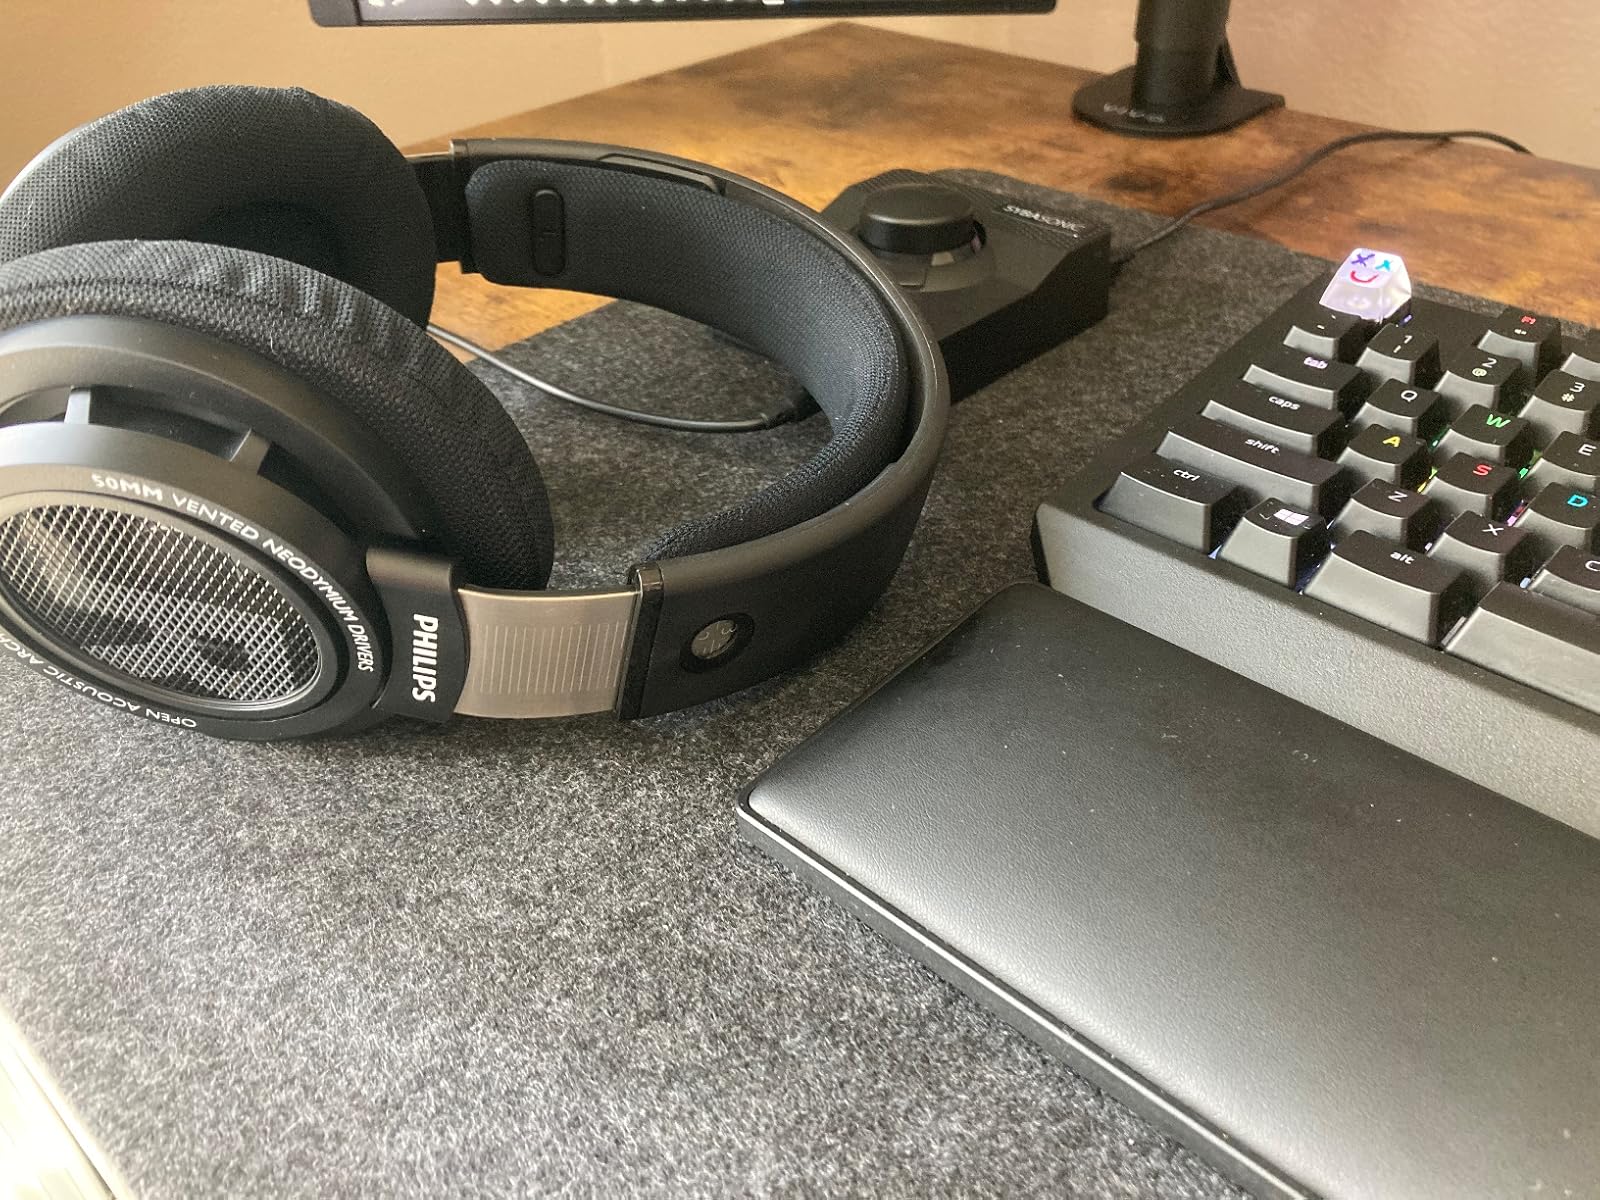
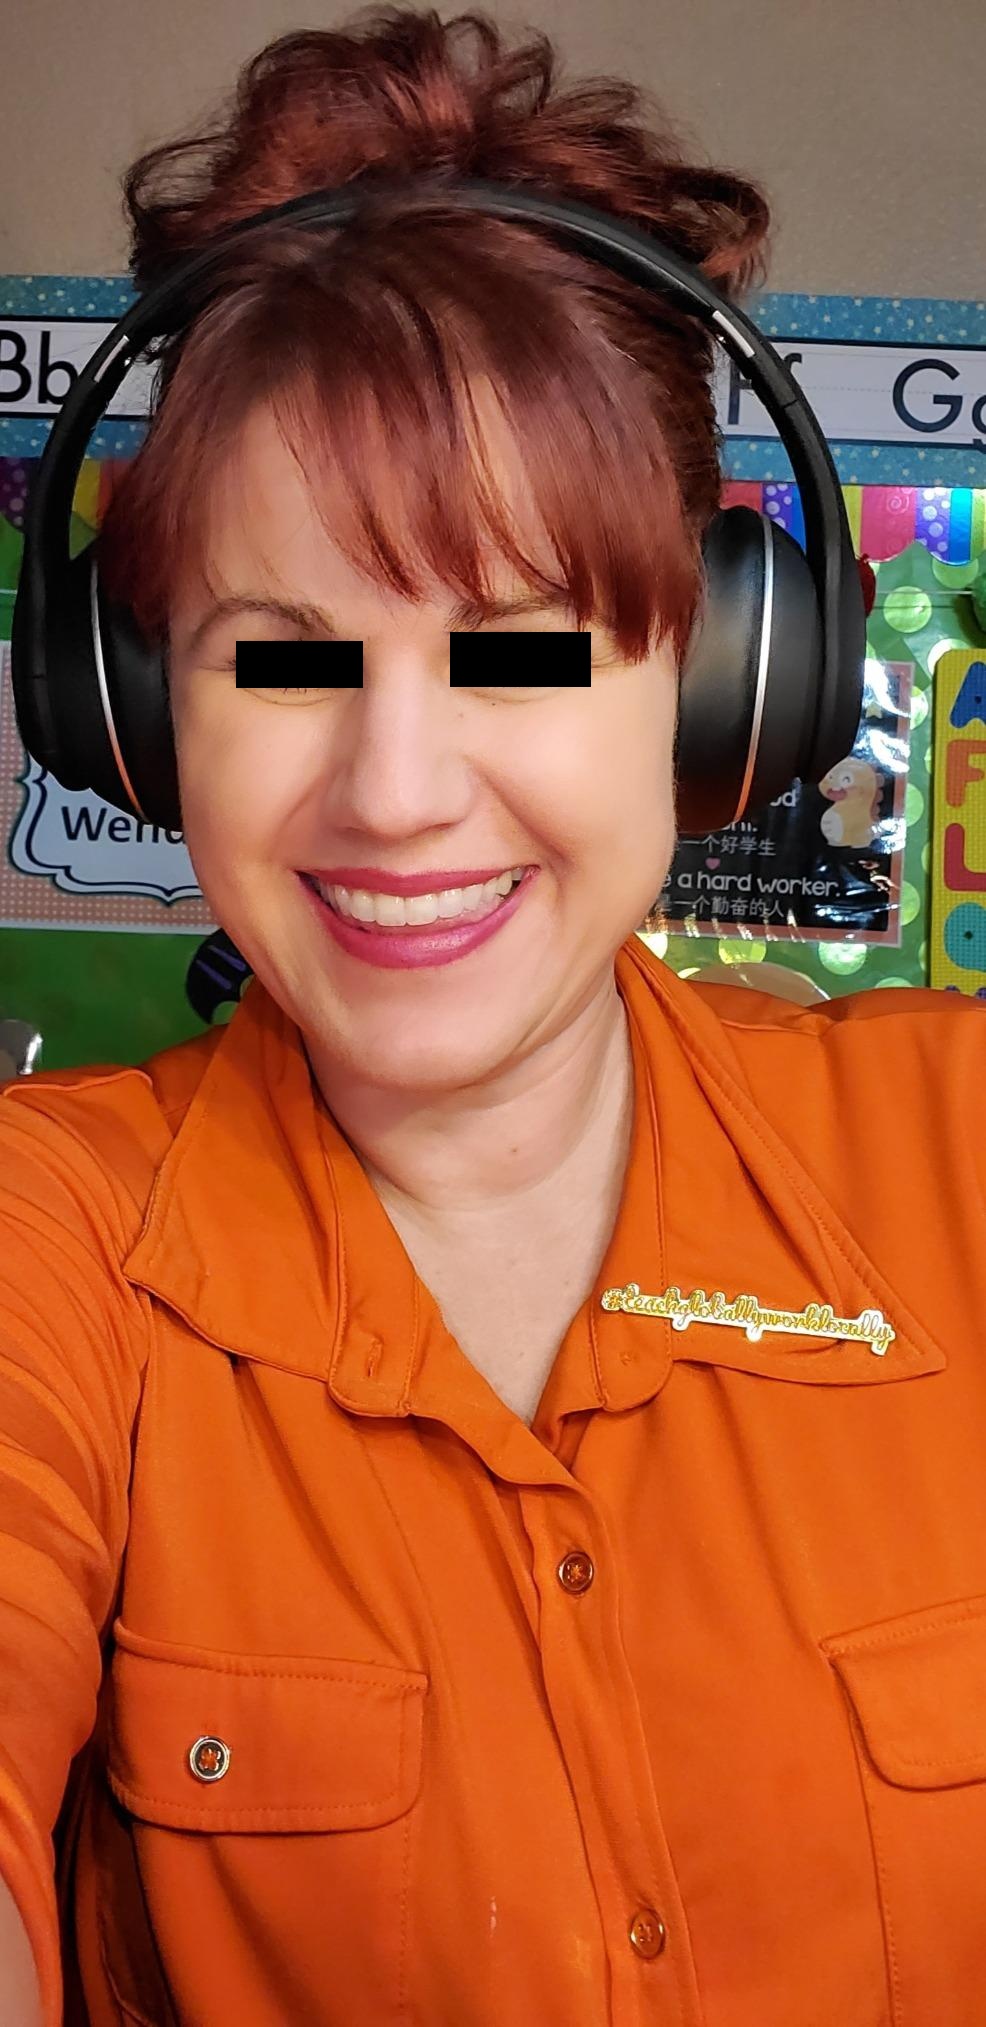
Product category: headphones
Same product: no